Princely Abbey of Corvey

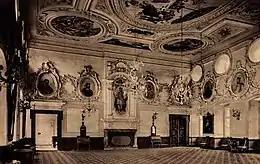
The "Kaisersaal" of Corvey Abbey

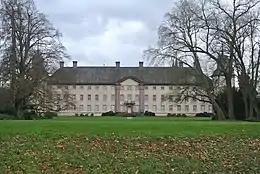
"Schloss Corvey" viewed from the north

Landgrave Victor Amadeus rebuilt the abbey buildings as a "Schloss" (palace). In 1834, the property fell to Victor von Hohenlohe-Schillingfürst, a member of the House of Hohenlohe. In 1840, he was granted the title "Herzog von Ratibor und Fürst von Corvey" (Duke of Ratibor and Prince of Corvey) by King Frederick William IV of Prussia. Since then, "Schloss Corvey" has remained property of the family.